Kiama Downs

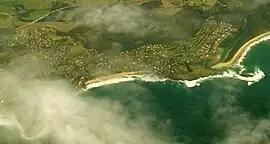
Aerial view: Kiama Downs to the left and centre, and Minnamurra to the right.

Kiama Downs is a suburb of the town Kiama in the Illawarra region south of Sydney, Australia. Renowned for its picturesque beaches and seaside views, it is about north of Kiama and is bordered by the Minnamurra River to the northwest and Jones Beach to the east.